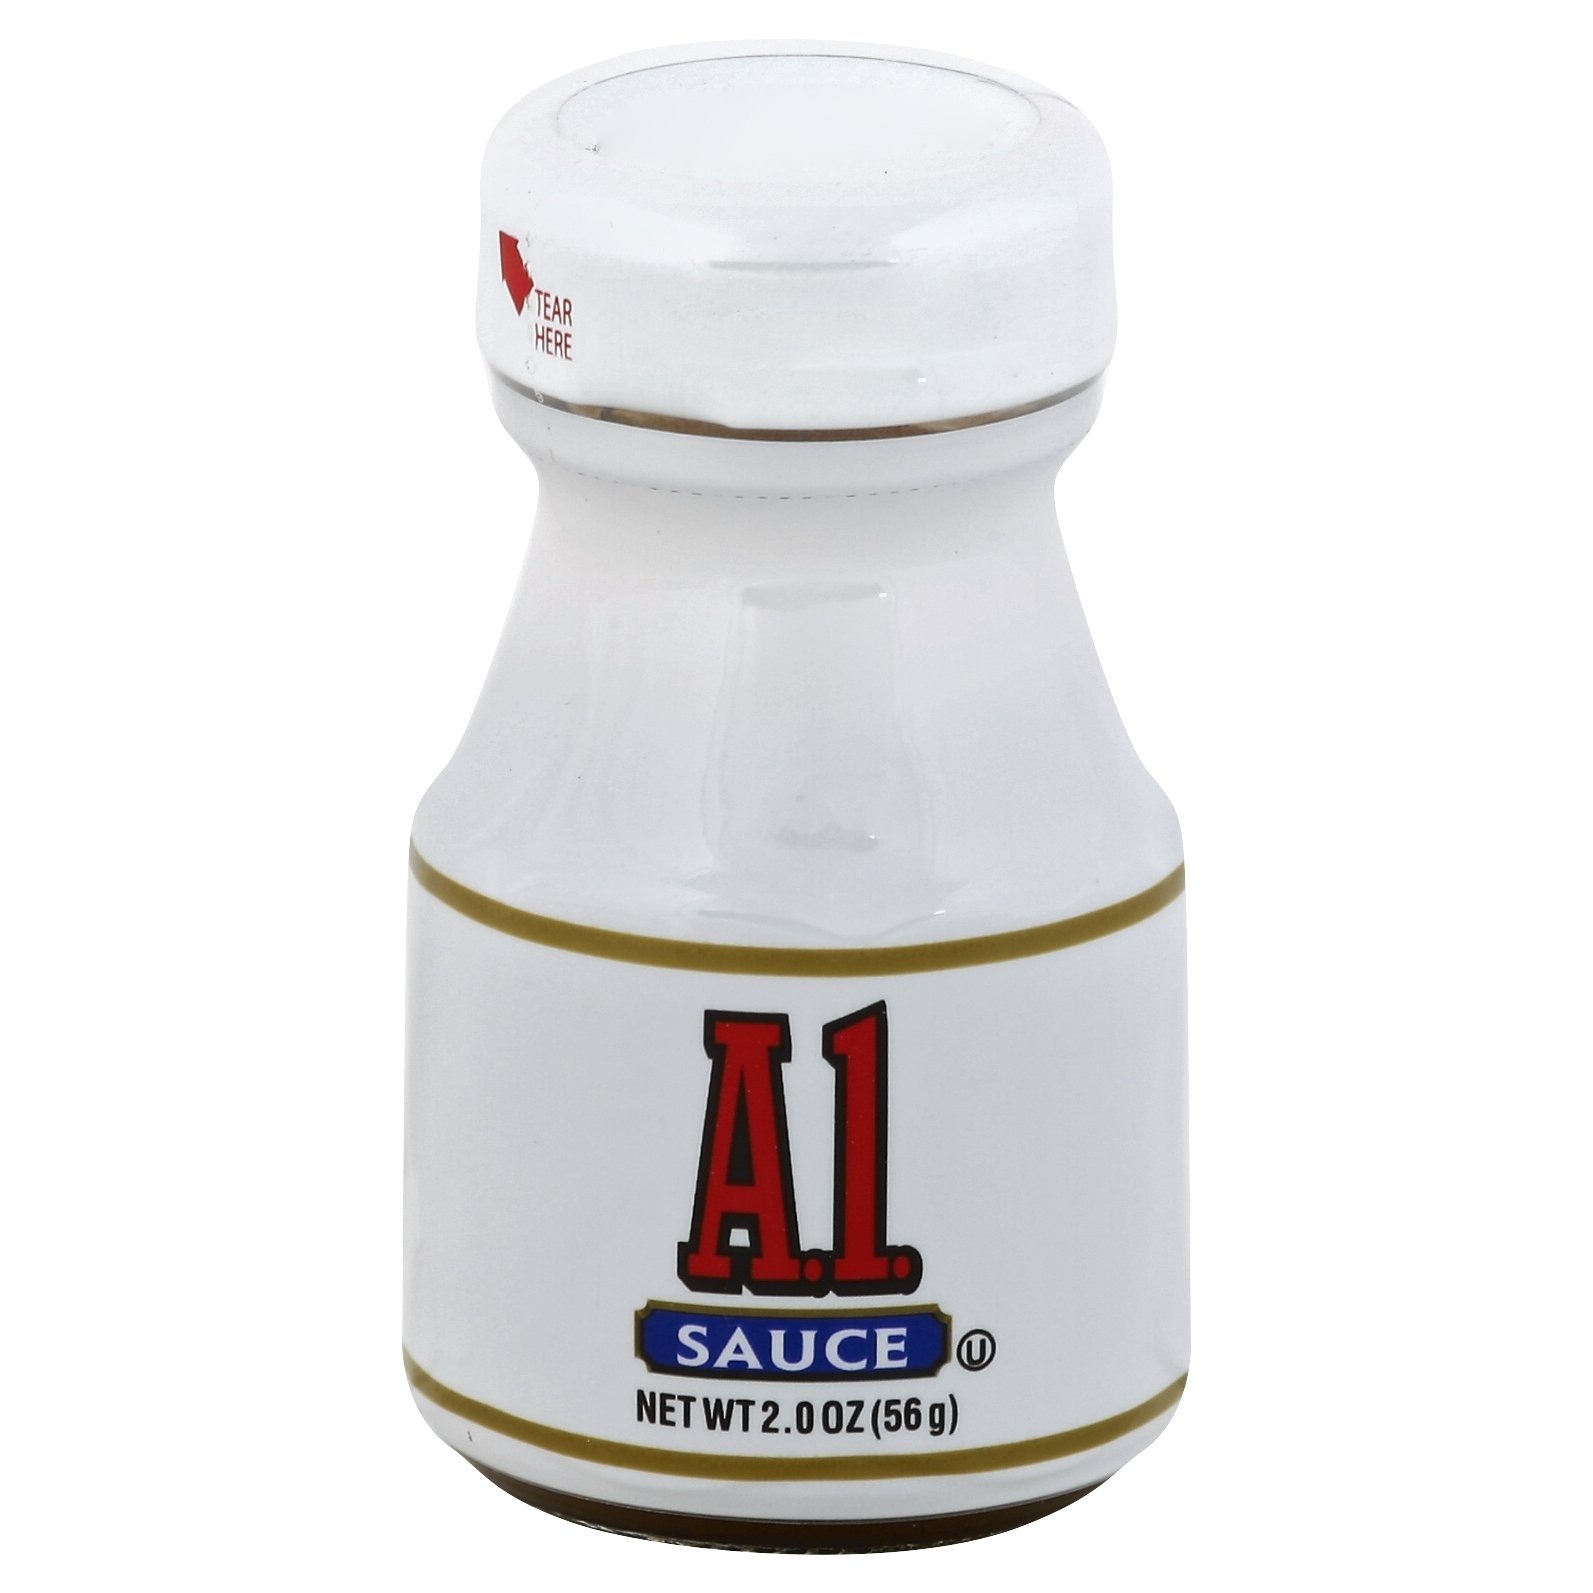
Item Name: A.1. Original Single Serve Steak Sauce Roomservice Jar (60 ct Casepack, 2 oz Jars)
Bullet Point 1: Sixty 2 oz jars of A.1. Original Single Serve Steak Sauce
Bullet Point 2: A brand name people know and trust
Bullet Point 3: Deliciously distinctive
Value: 60.0
Unit: Count

Price: 60.93